Haalu Jenu

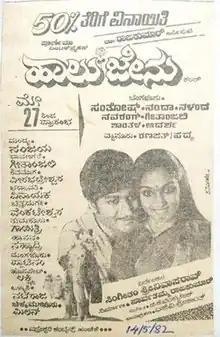
Poster

Haalu Jenu ( censor certified: "Halu Jenu") is a 1982 Indian Kannada-language tragicomedy film directed by Singeetham Srinivasa Rao, starring Rajkumar, Madhavi and Roopa Devi. The movie is famous for its evergreen songs, which were composed by G. K. Venkatesh. The movie was remade in Telugu in 1985 as "Illale Devata".